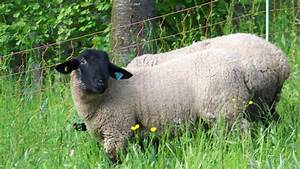
Label: sheep